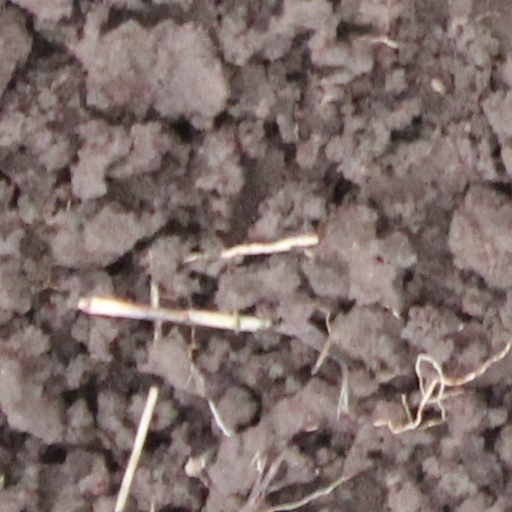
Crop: wheat